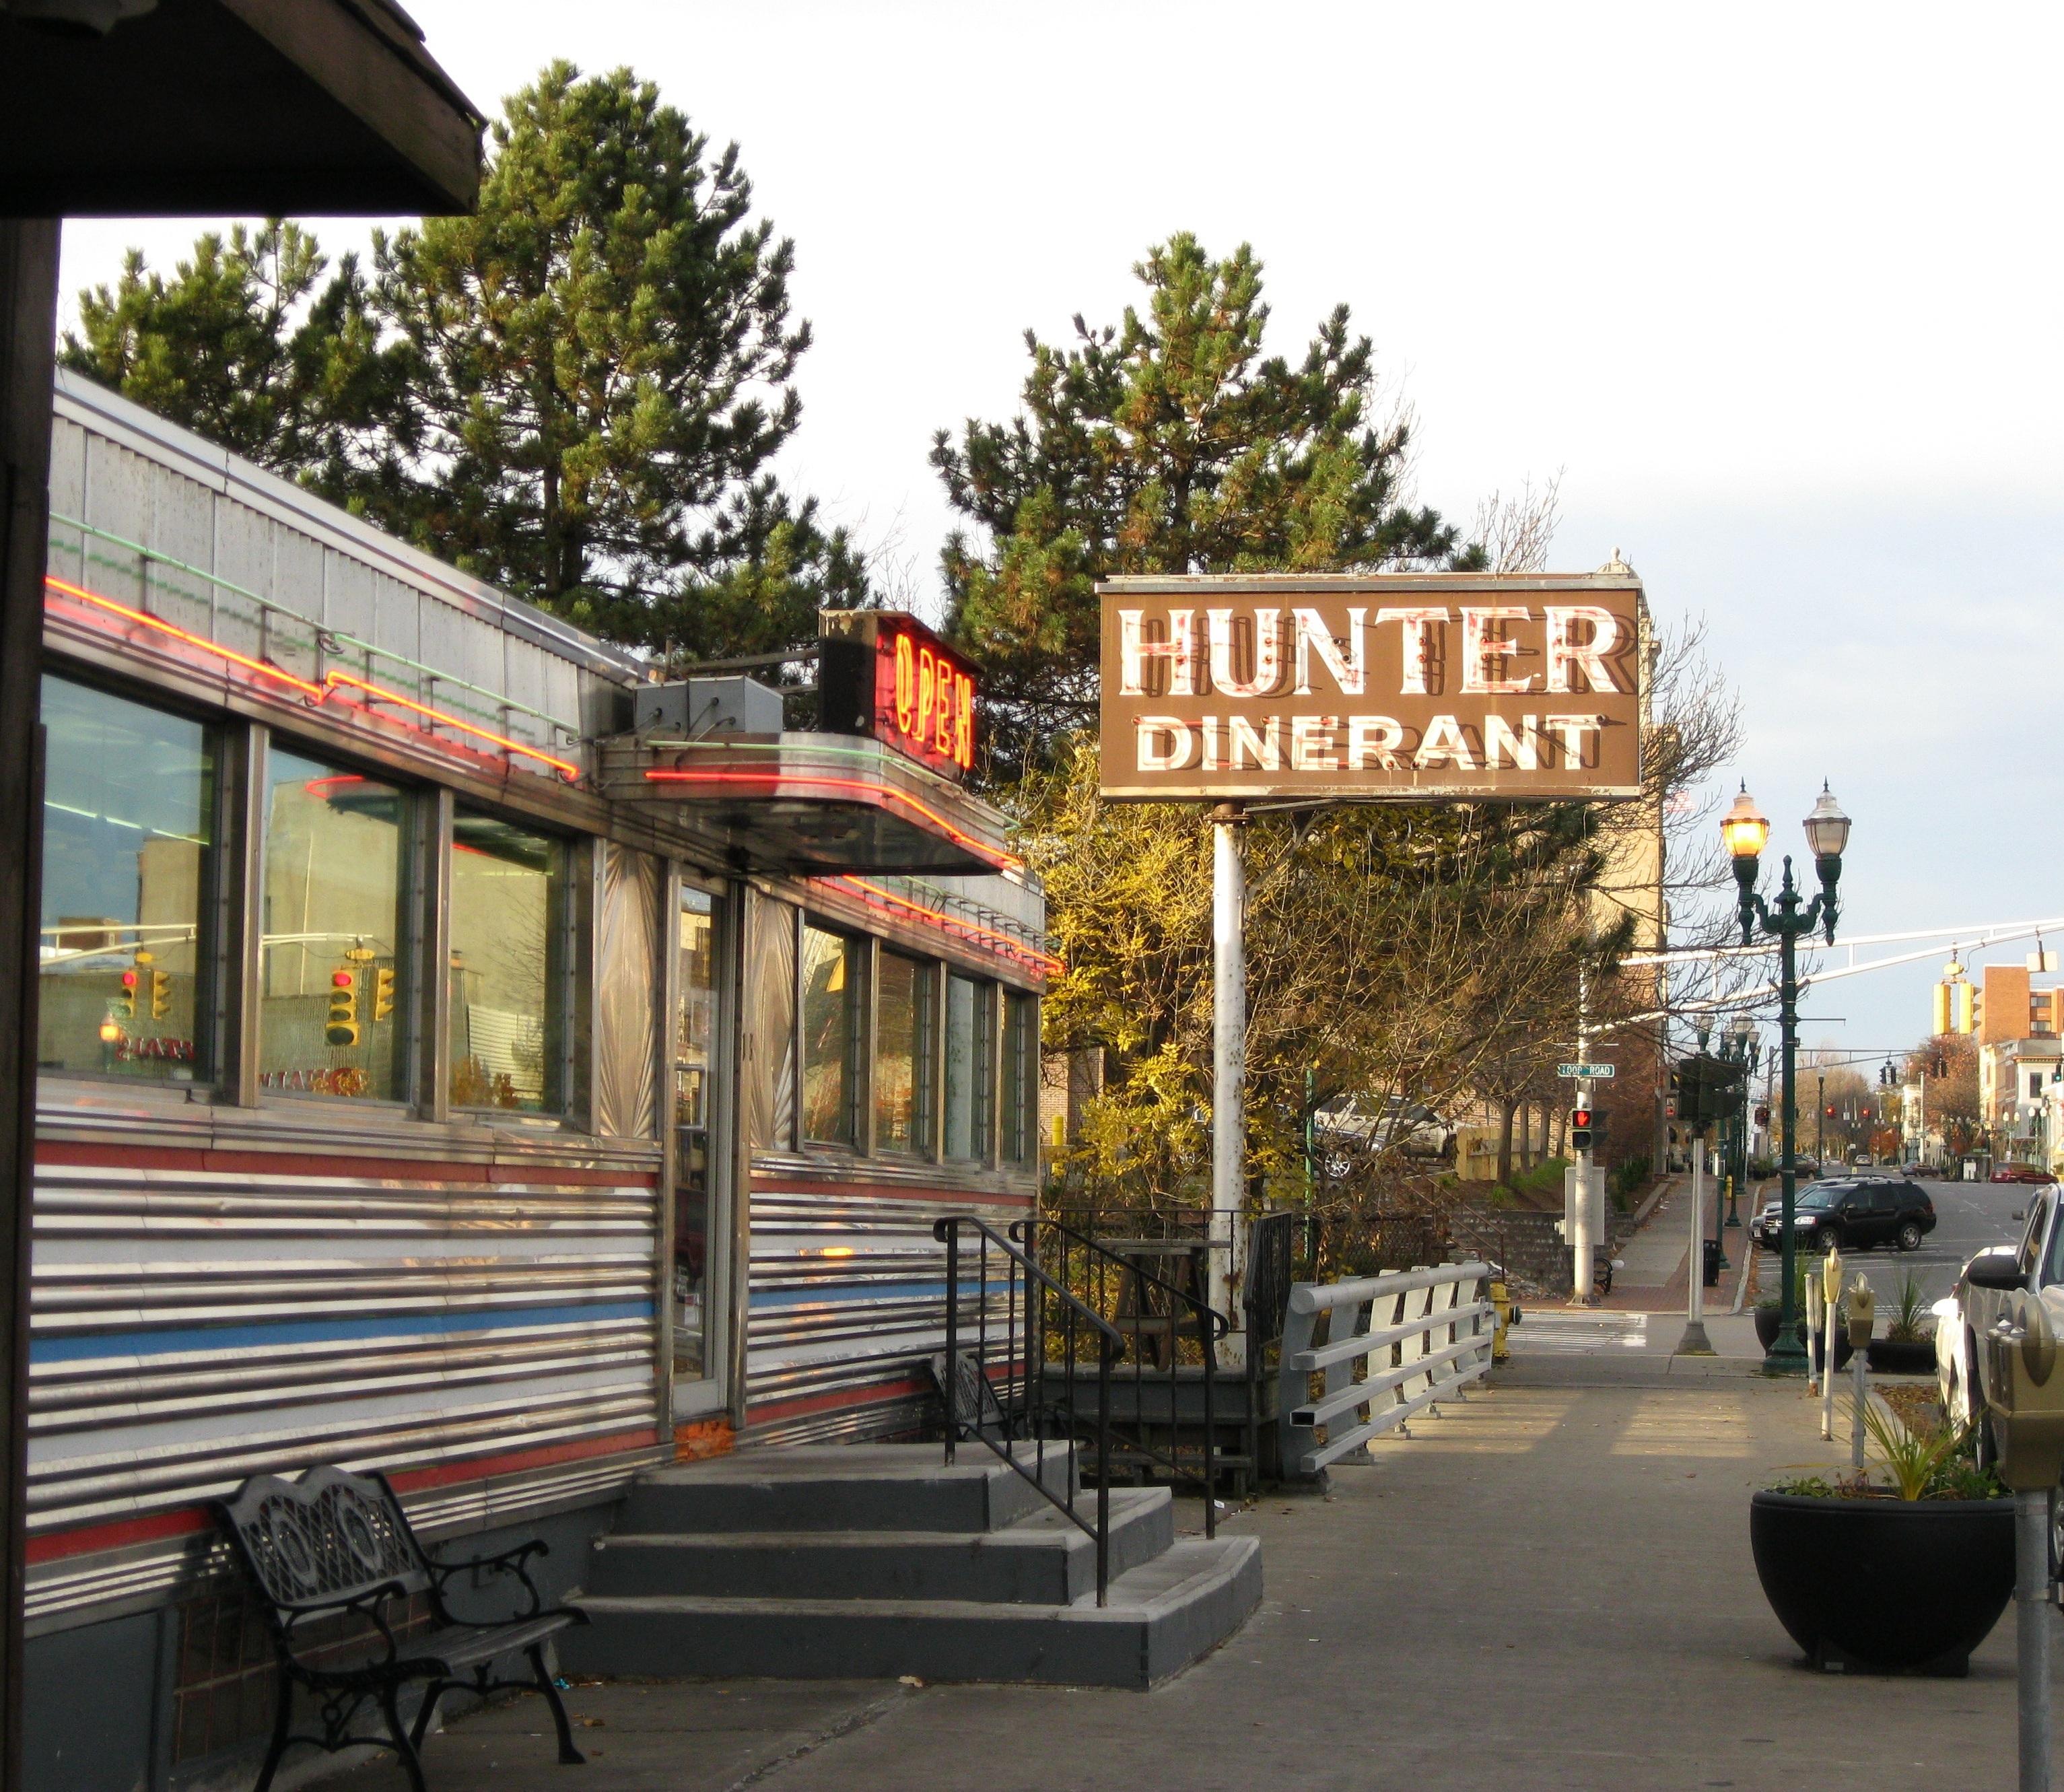
town, restaurant, downtown, food, plaza, diner, neon, neon sign, eating, neighbourhood, small town, sit down, american diner, vintage diner, rail car style diner, small town diner, dinerant